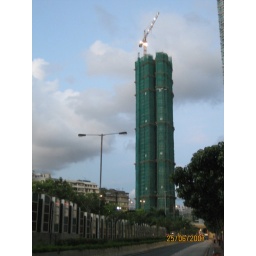
shining heights tower in building progress 6.25.2007